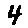
Label: 4